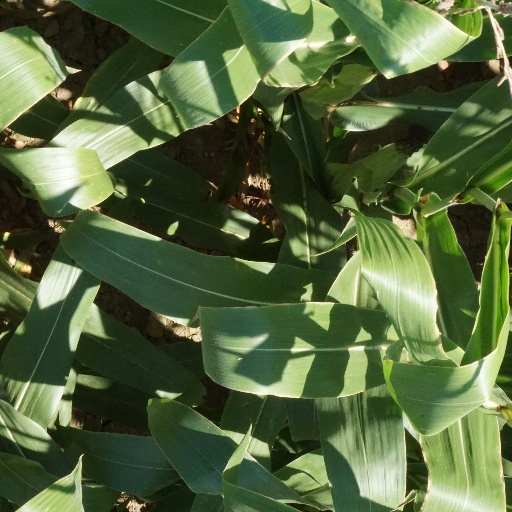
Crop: maize; corn